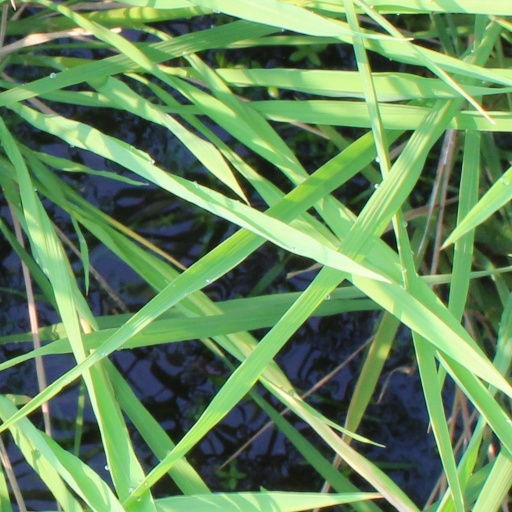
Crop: rice